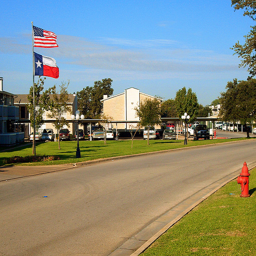
A american flag flying from a pole with the texas flag.
Two flags wave in the wind next to an apartment complex.
Two flags blowing in the wind in the grass area of a parking lot.
An empty road that is along several buildings
Two flags flying on a flagstaff in front of a building.